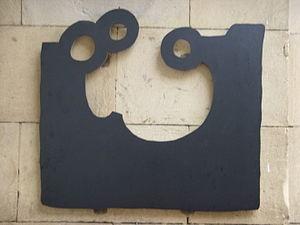
Saint-Sébastien 2016 est une série d'évènements culturels se déroulant à Saint-Sébastien en 2016 à l'occasion du titre de Capitale européenne de la culture. Le projet de capitalité est né en 2008 et le thème principal est celui de la paix. Il s'agit d'un projet qui vise renfoncer la culture de cohabitation pour combattre une image de Saint-Sébastien associée à la violence et à la terreur. La capitalité veule mettre envaleur une vie culturelle qui survivait au climat de violence.